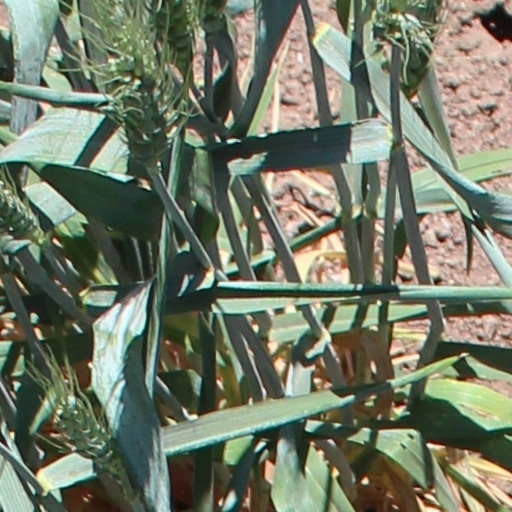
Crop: wheat